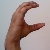
The image shows a hand gesture representing the letter 'C' in Indian Sign Language.